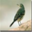
Label: bird